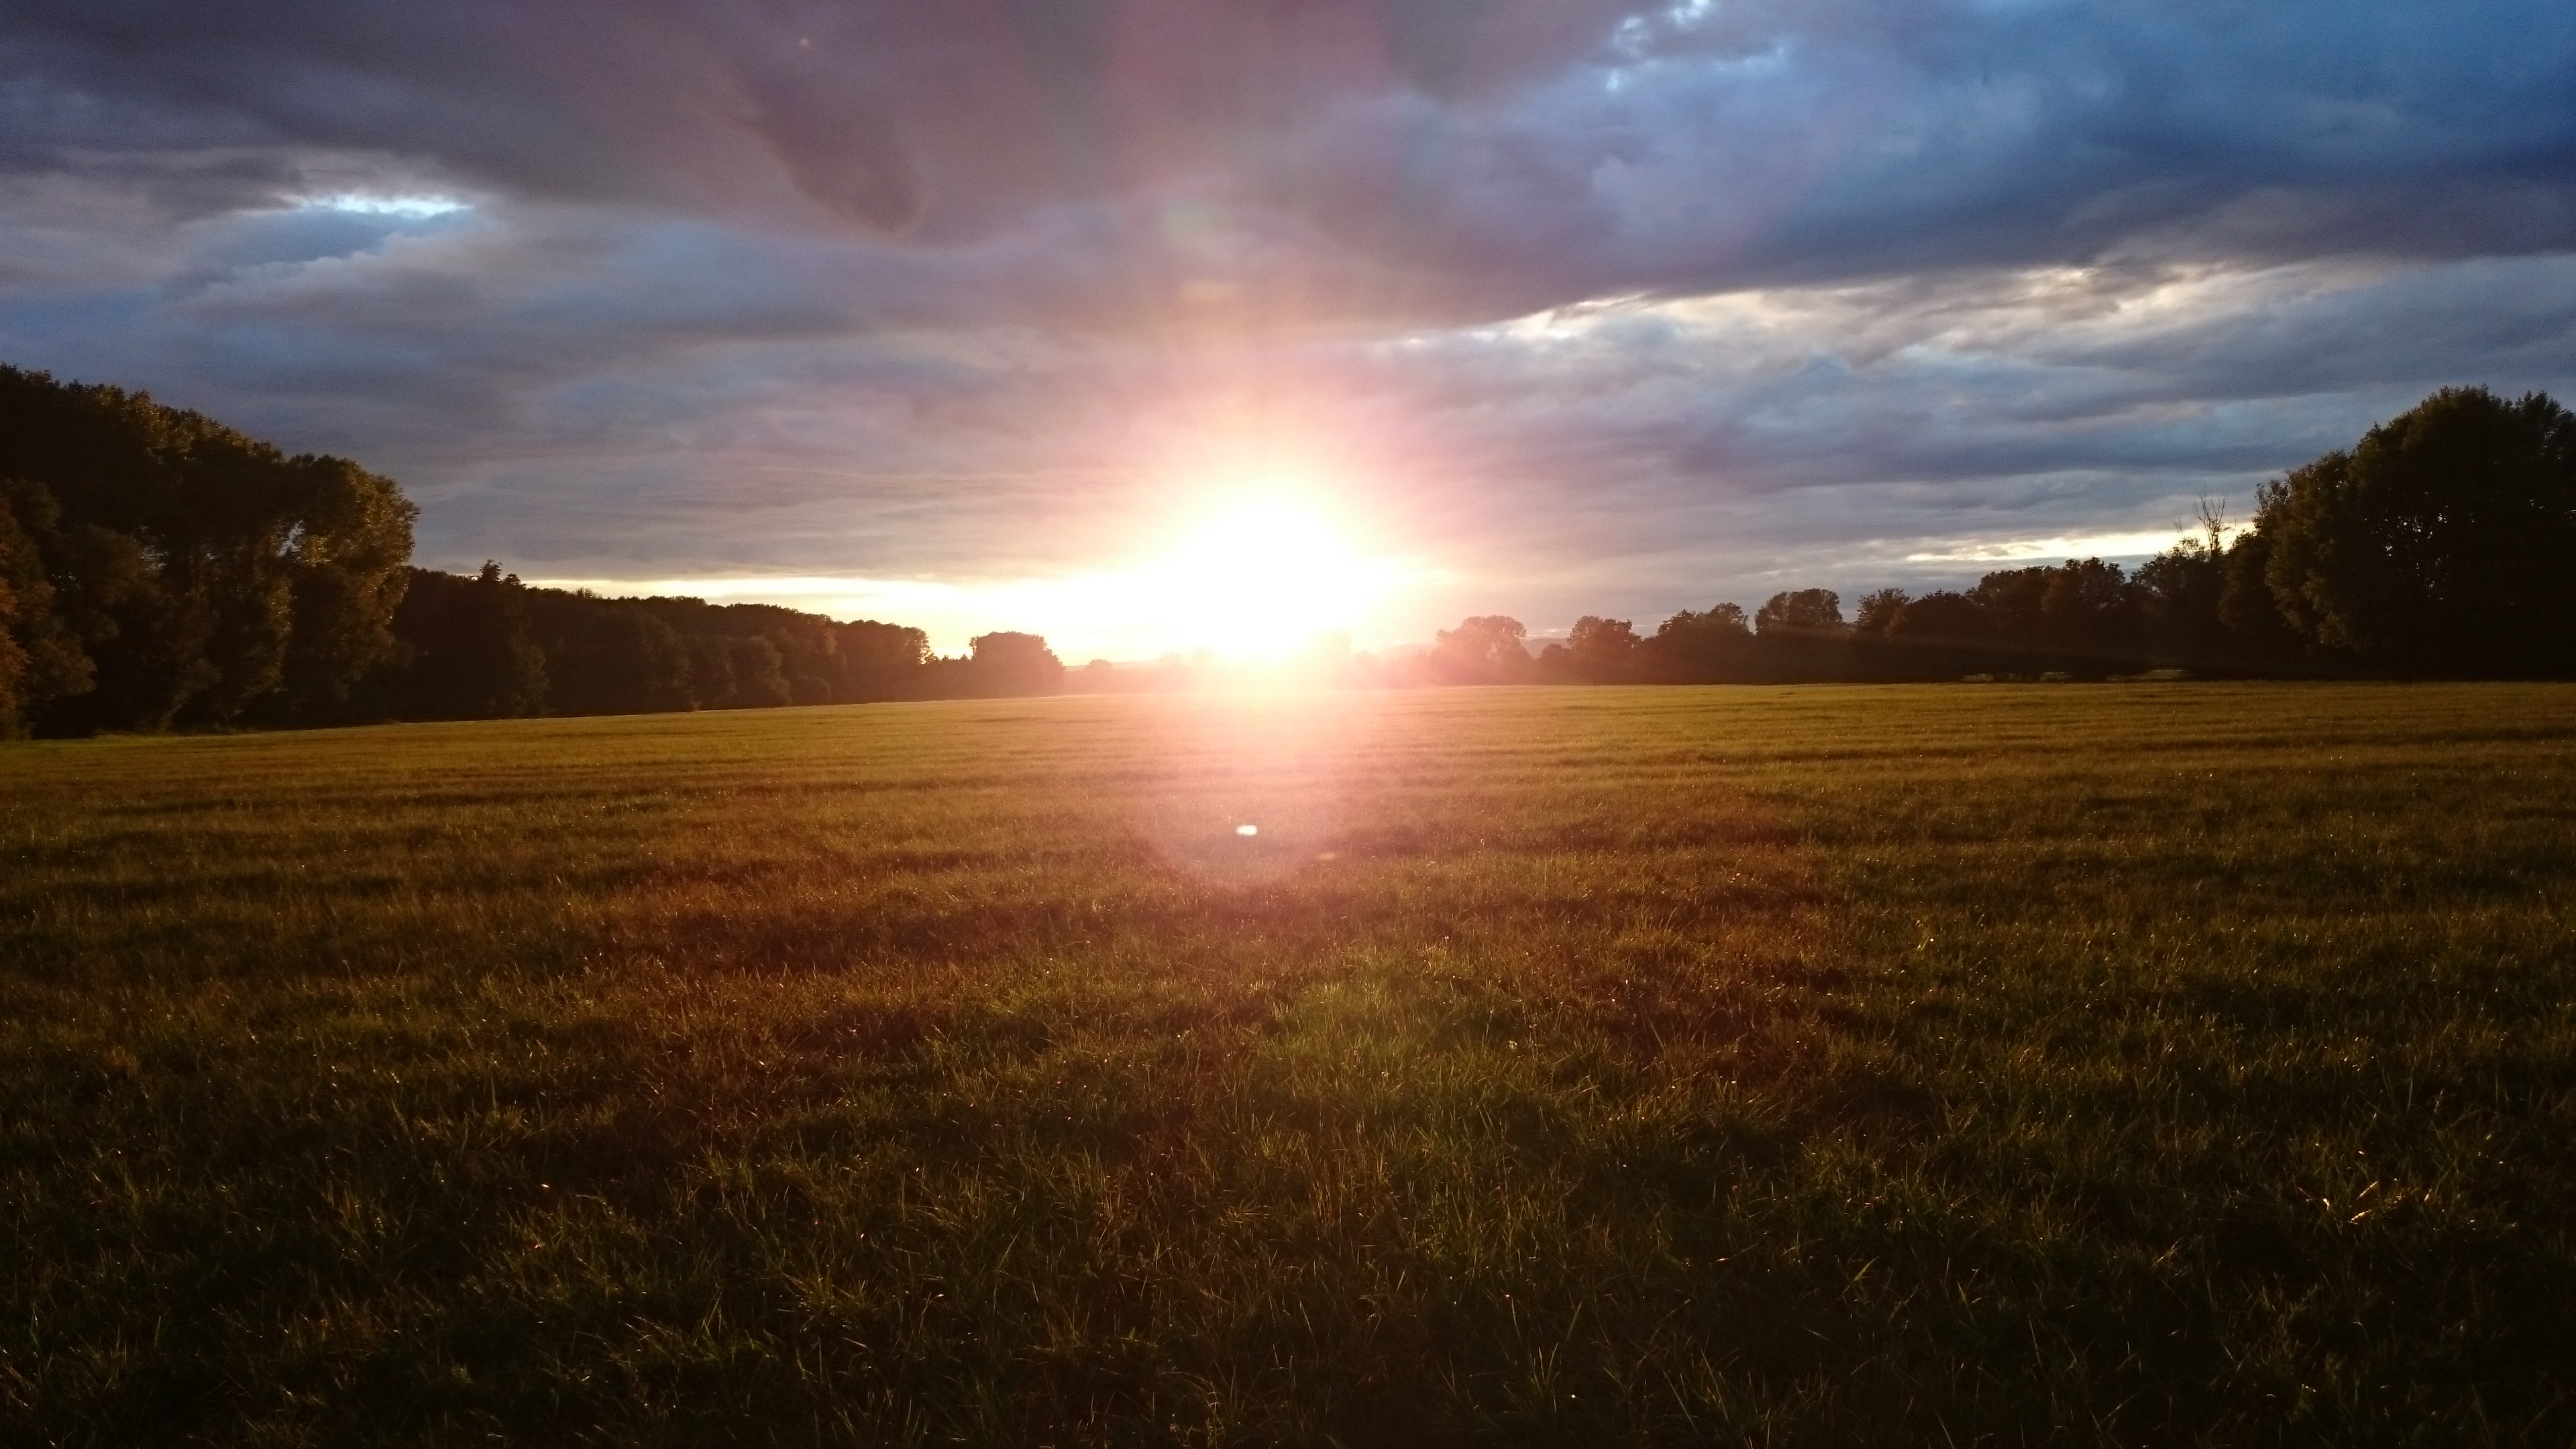
landscape, tree, nature, grass, horizon, light, cloud, sky, sun, sunrise, sunset, field, meadow, prairie, sunlight, morning, hill, dawn, dusk, evening, reflection, autumn, agriculture, plain, grassland, rural area, astronomical object, atmospheric phenomenon, grass family